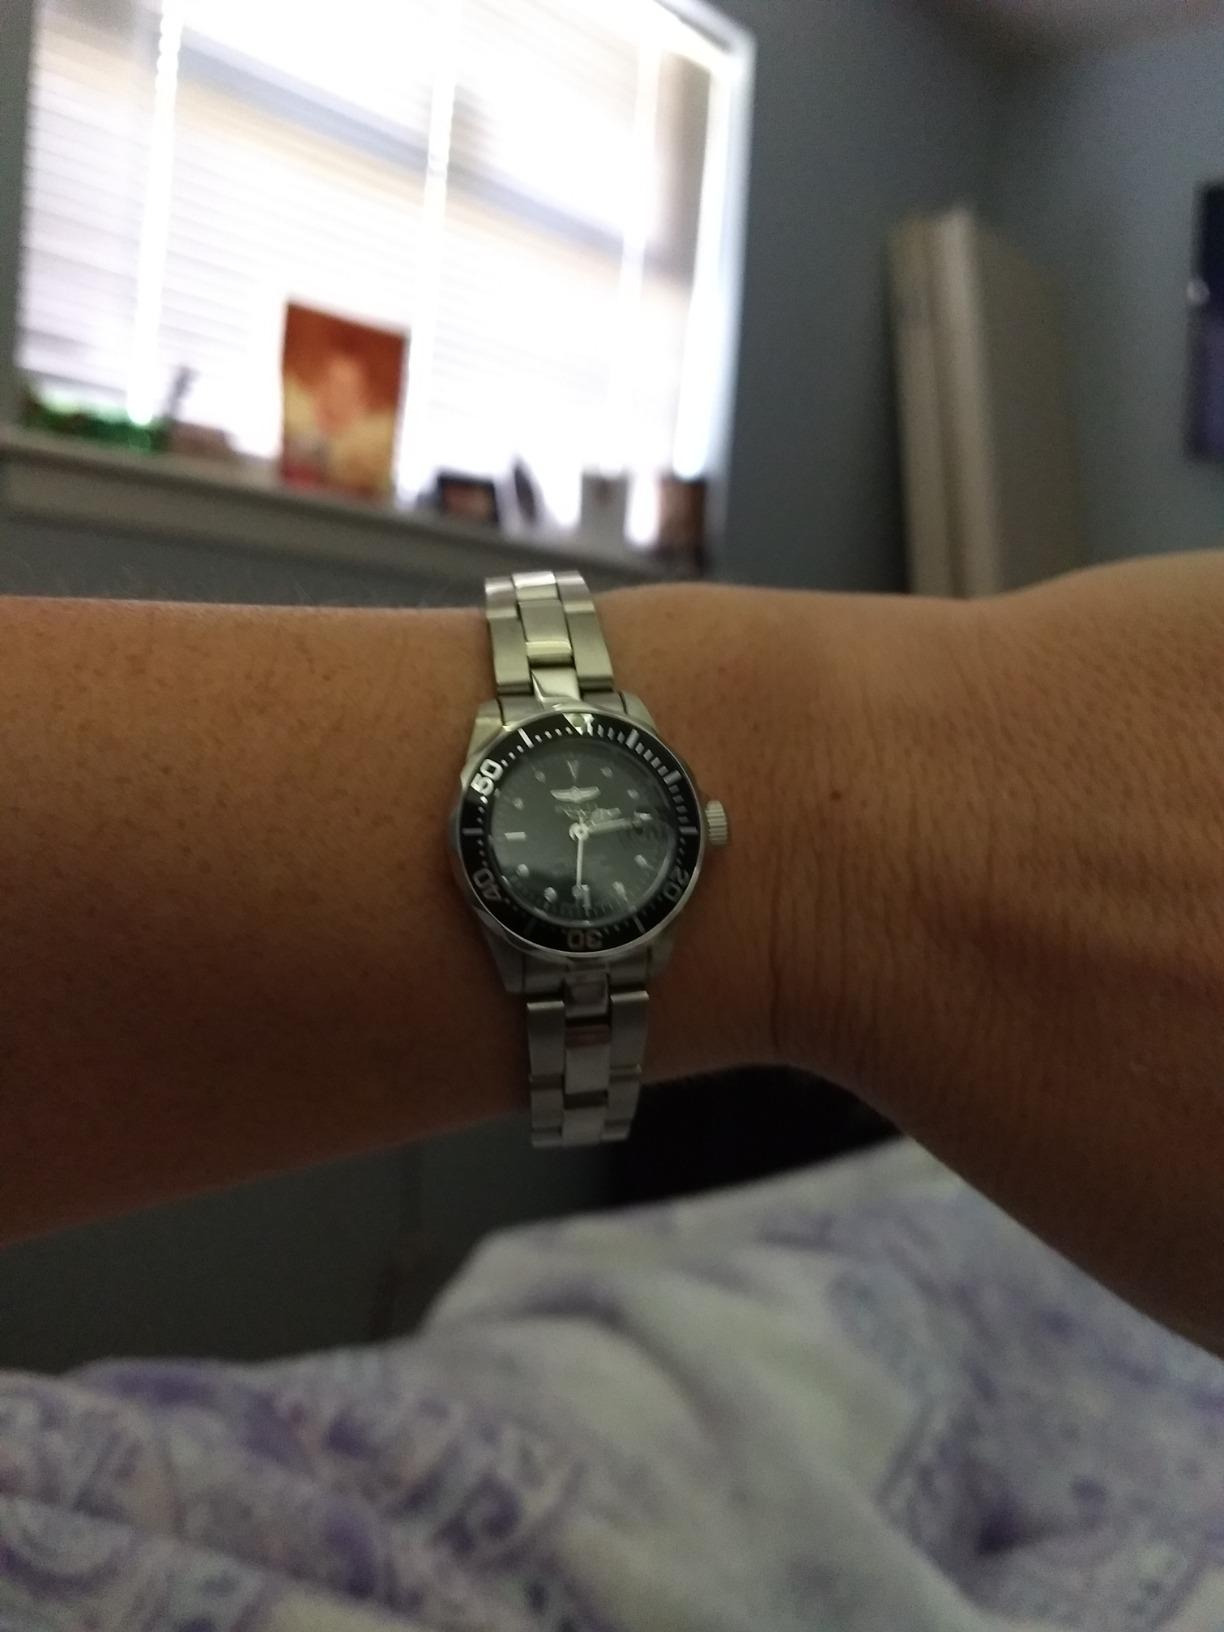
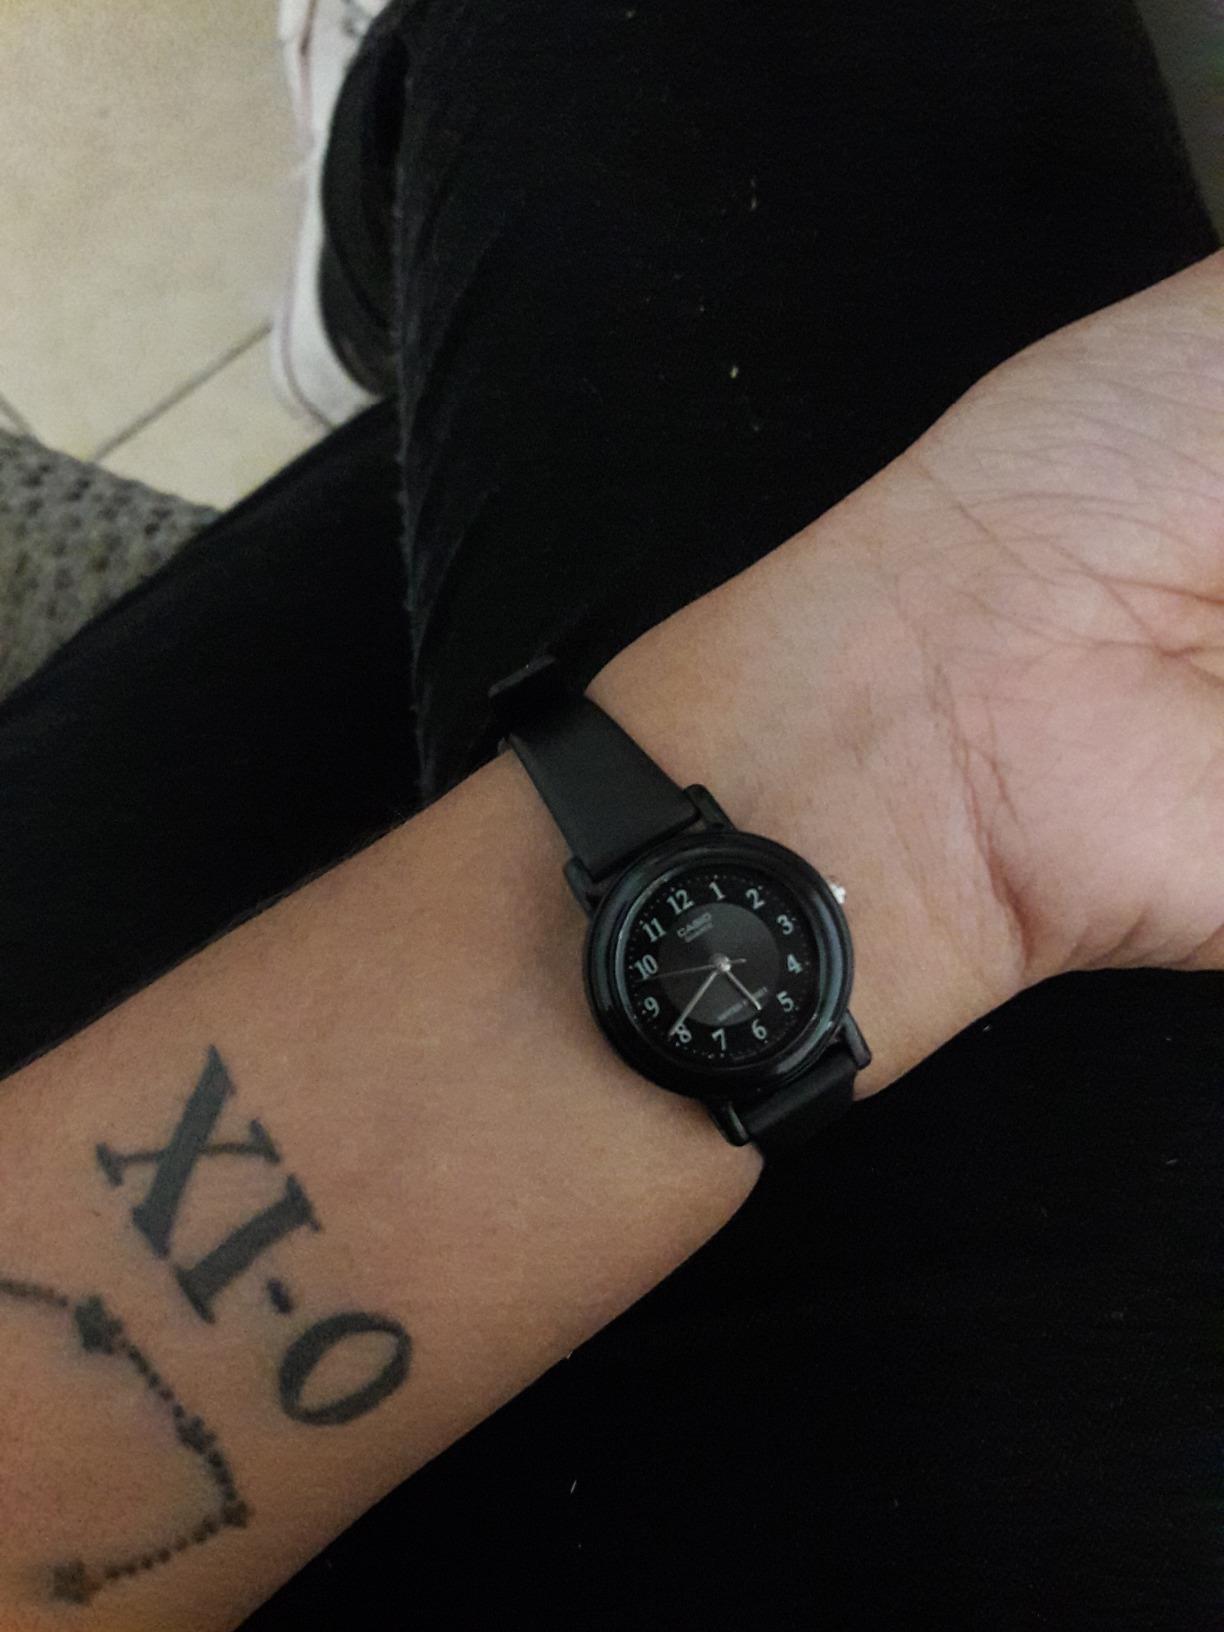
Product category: accessories_watch
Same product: no